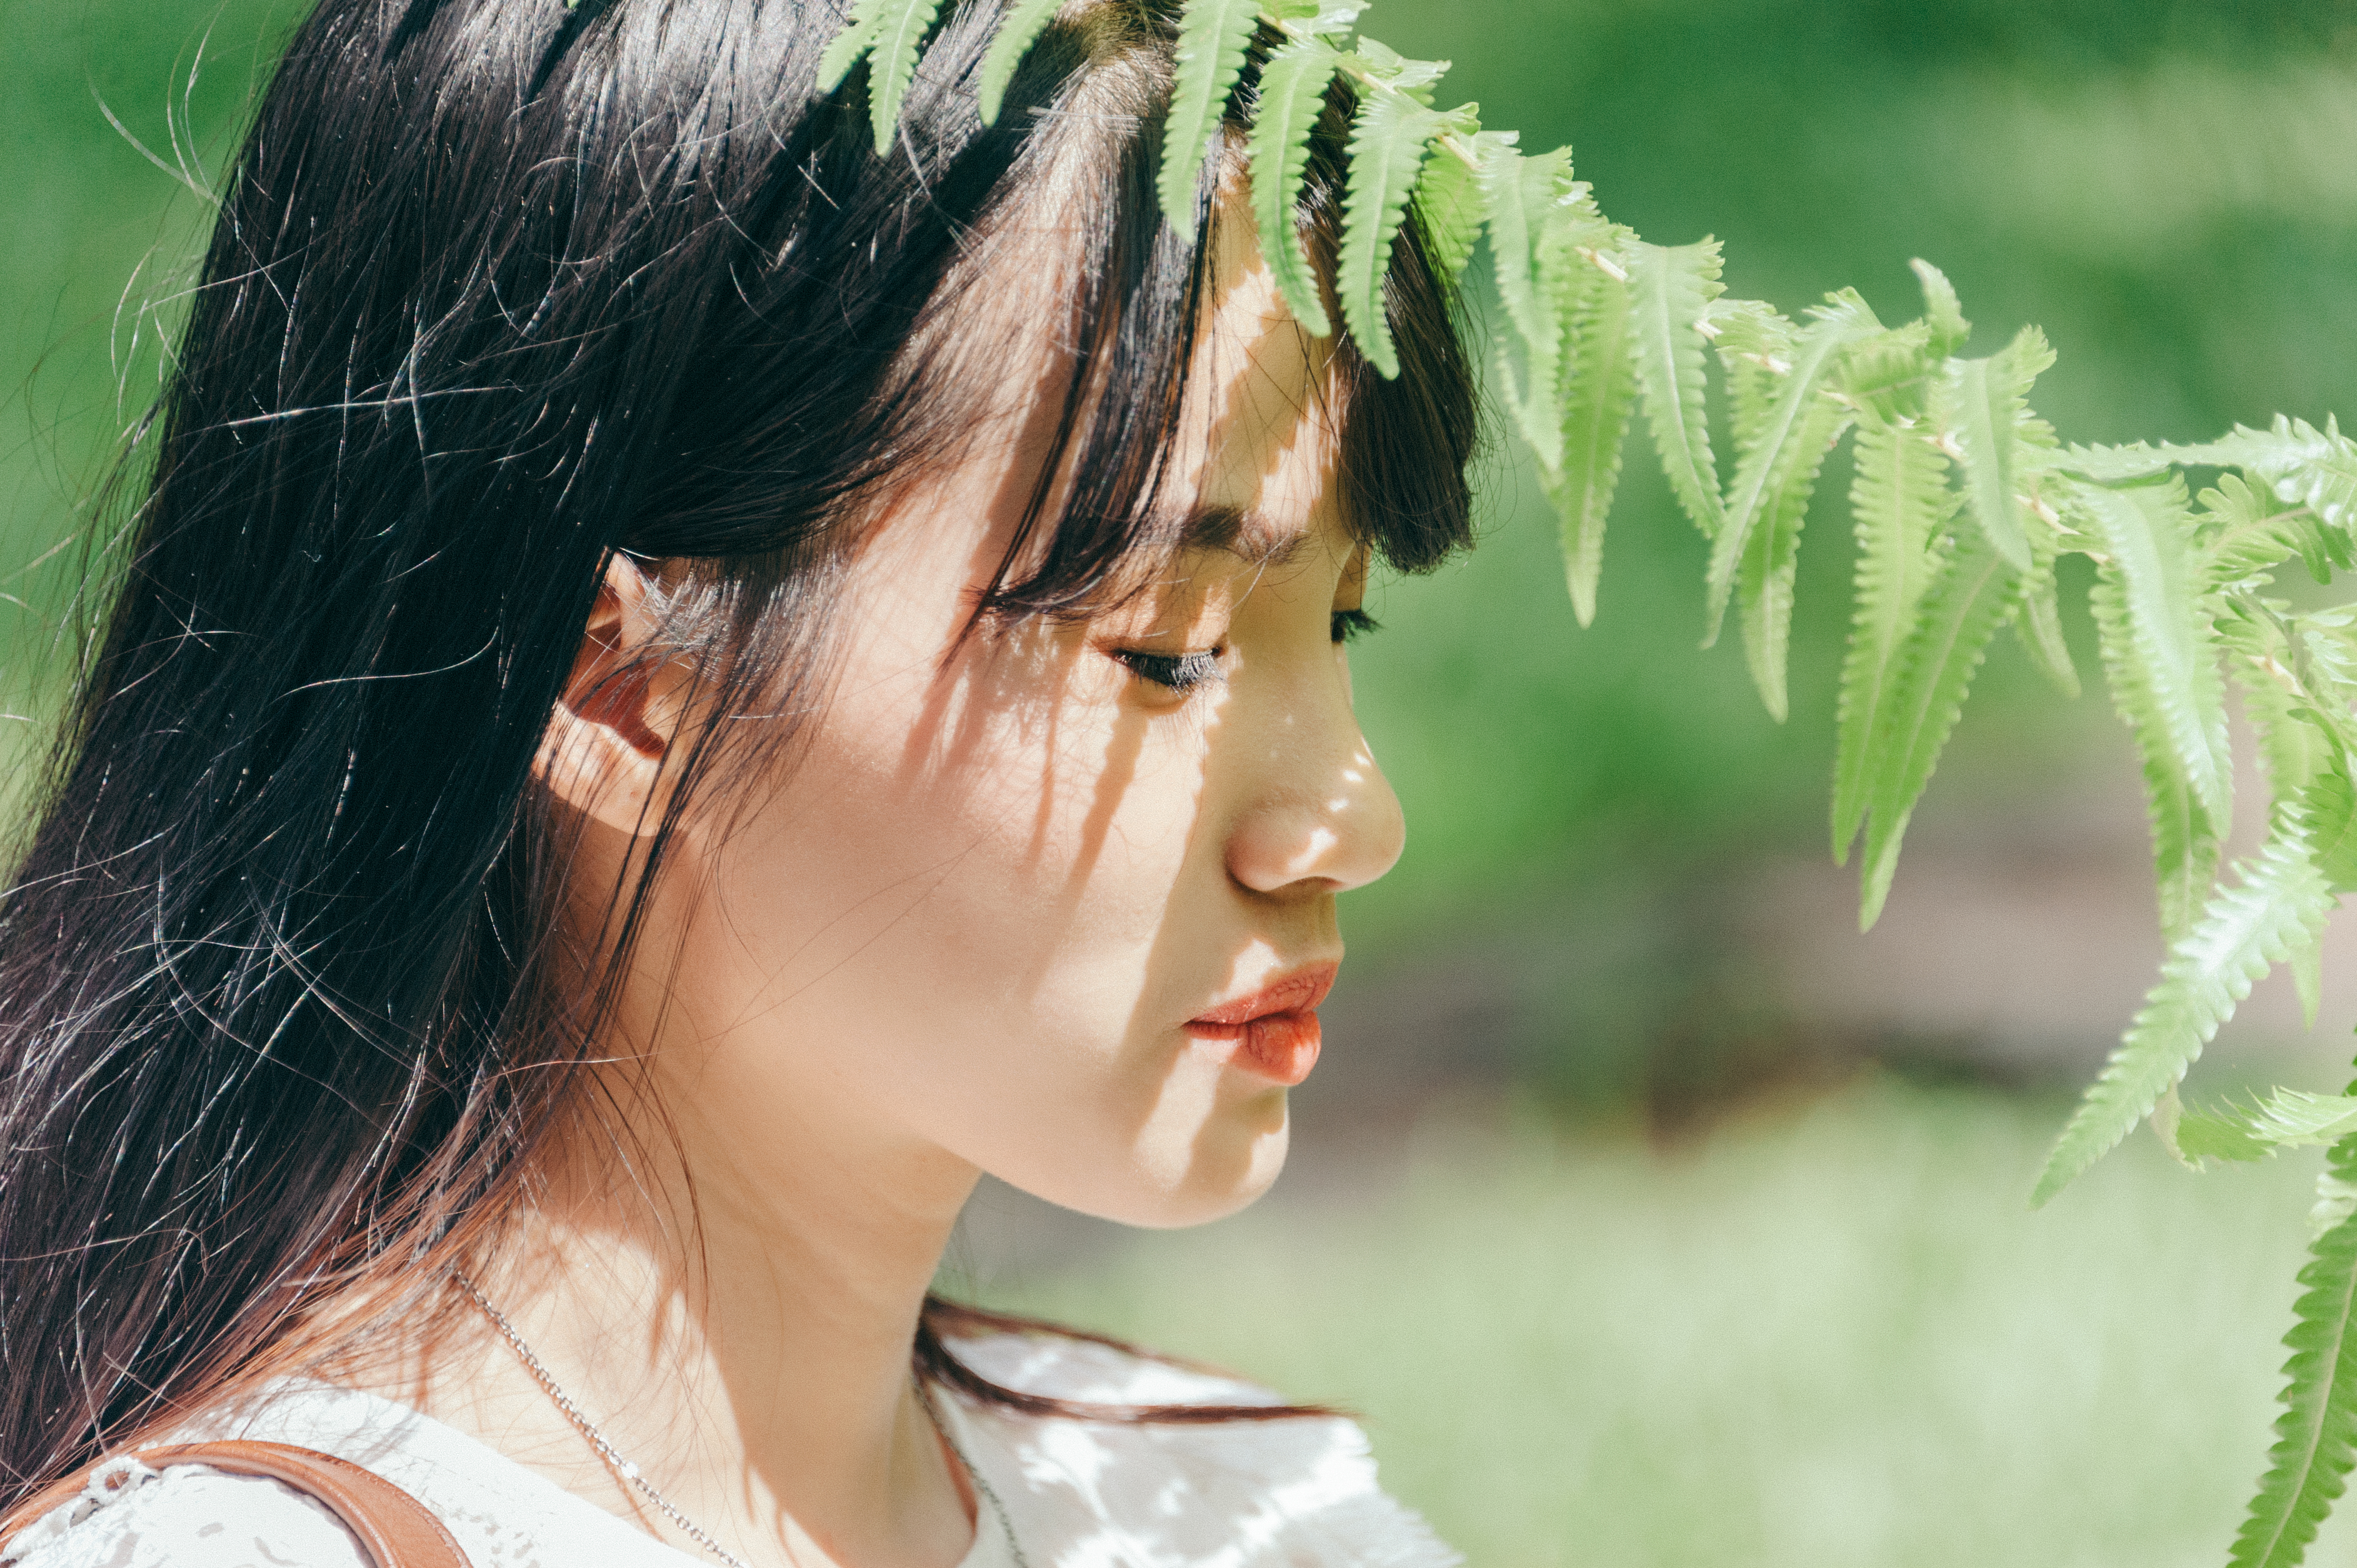
landscape, portrait, beautiful, art, artwork, photography, photographer, cute, lovely, wallpaper, cover, pretty, girl, beauty, photo, cool, amazing, face, green, skin, nose, head, lady, eye, leaf, black hair, smile, grass, close up, fun, long hair, photo shoot, happiness, brown hair, portrait photography, lip, tree